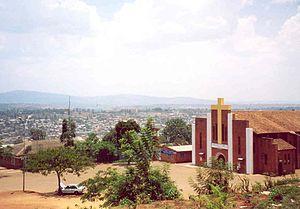
L'église de la Sainte-Famille à Kigali, Rwanda. Image scannée de la photo argentique originale datant d'octobre 2002.
L'église de la Sainte-Famille est un édifice religieux catholique situé dans le quartier de Kiyovu à Kigali au Rwanda. Construit en 1913, l'édifice est une des plus vastes églises de la ville.
L'Église catholique au Rwanda est la religion principale, où il est présent depuis la fin du XIXᵉ siècle.